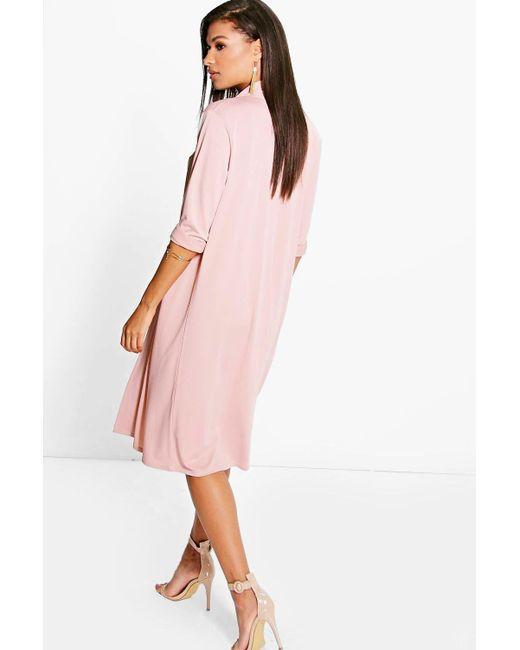
Damen rosa Baumwoll-Cardigan-Jacke lässig